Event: Nepal Earthquake
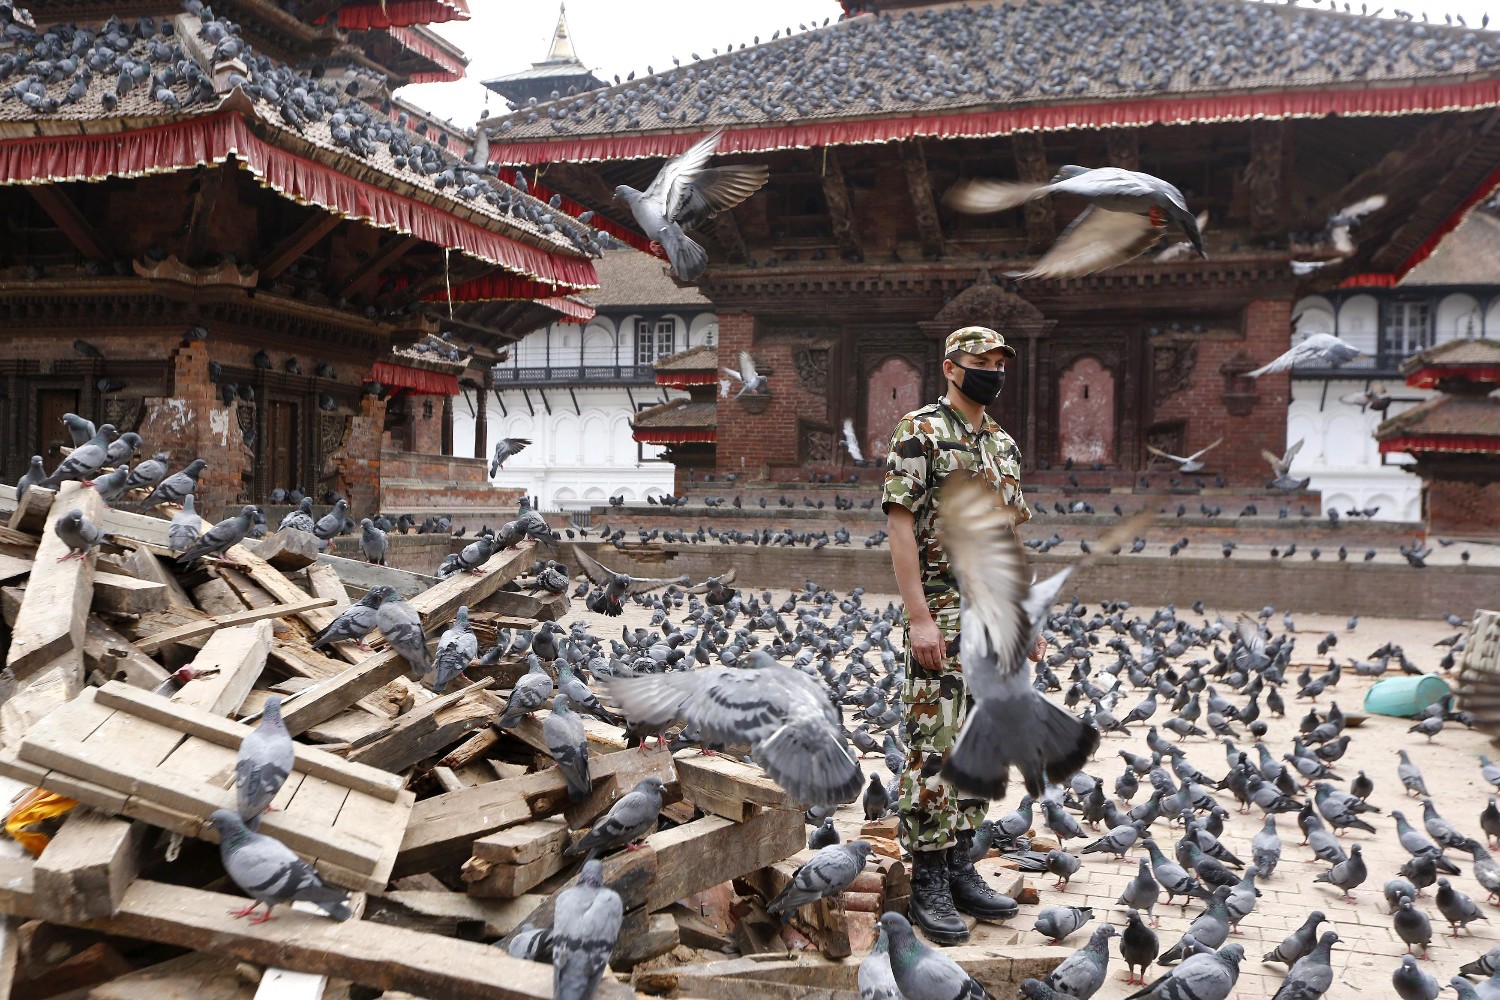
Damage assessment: damage